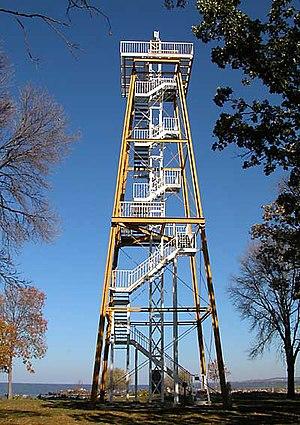
Le phare de Calumet, est un phare du lac Winnebago situé dans le Columbia Park de Calumet, dans le Comté de Fond du Lac, Wisconsin.